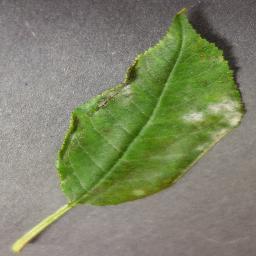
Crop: cherry
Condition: (including_sour)_powdery_mildew